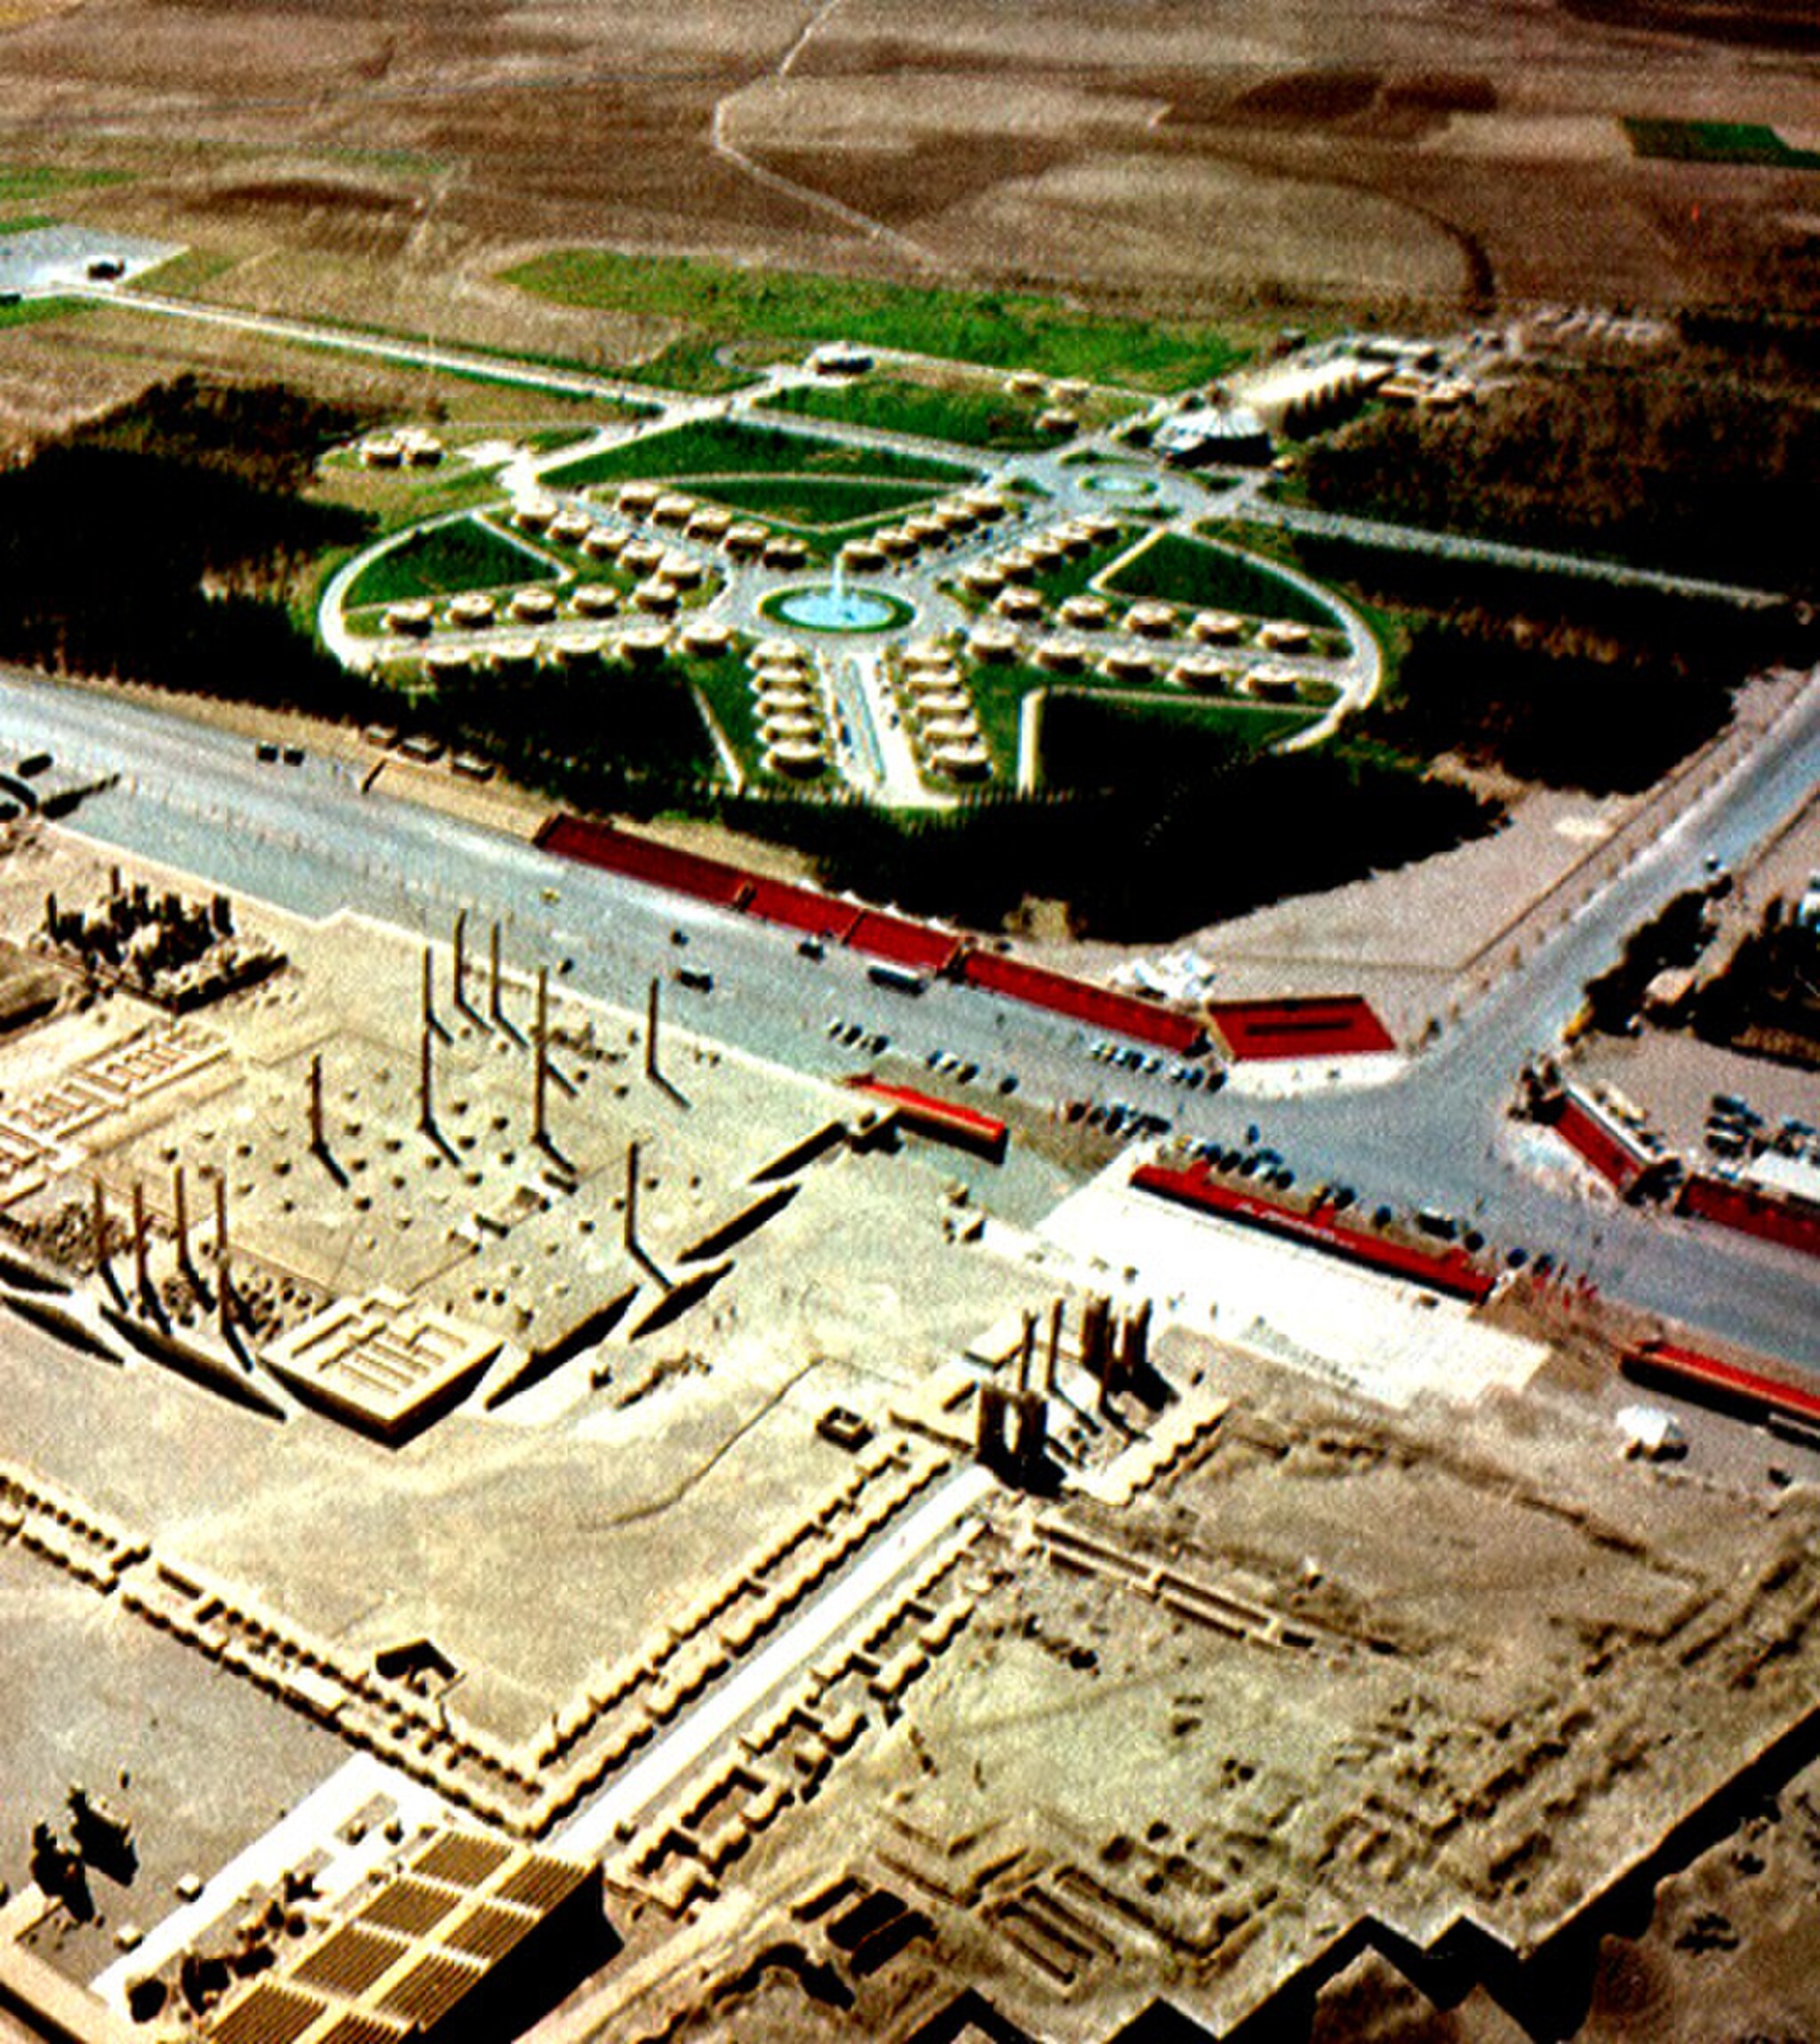
Title: Tentcitypersepolis
Description: Tent City 2.500 years celebrations
Date: 1971
Categories: PD Iran, 2500 year celebration of the Persian Empire, Template Unknown (author), Persepolis in the 1970s, General views of Persepolis